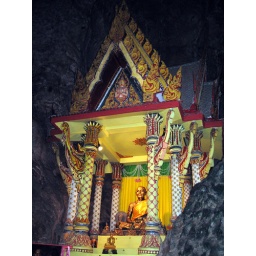
Monkey Cave, colorful alter in the rock